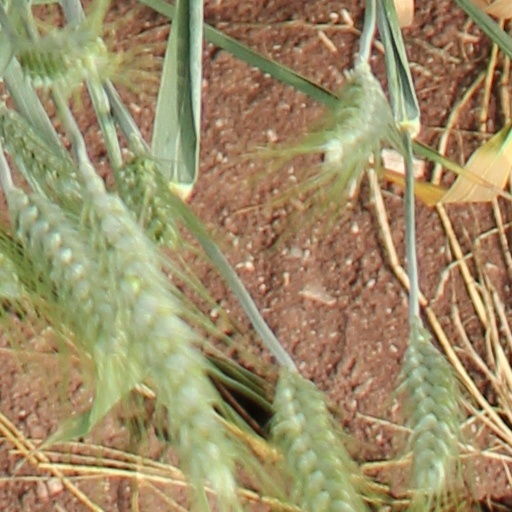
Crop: wheat